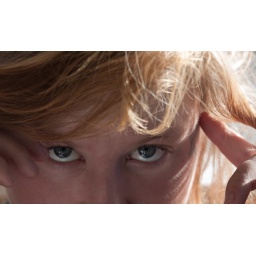
impromptu &lt;i&gt;(and unsanctioned..ha!) &lt;/i&gt;shot near corner windows in kitchen